Silver Mound Archeological District

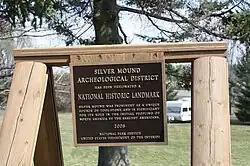
Sign

Silver Mound is a sandstone hill in Wisconsin where American Indians quarried quartzite for stone tools. Tools made from Silver Mound's quartzite have been found as far away as Kentucky. The oldest have been dated to around 11,000 years ago, so they provide clues about the first people in Wisconsin. Silver Mound Archeological District was declared a National Historic Landmark in 2006.